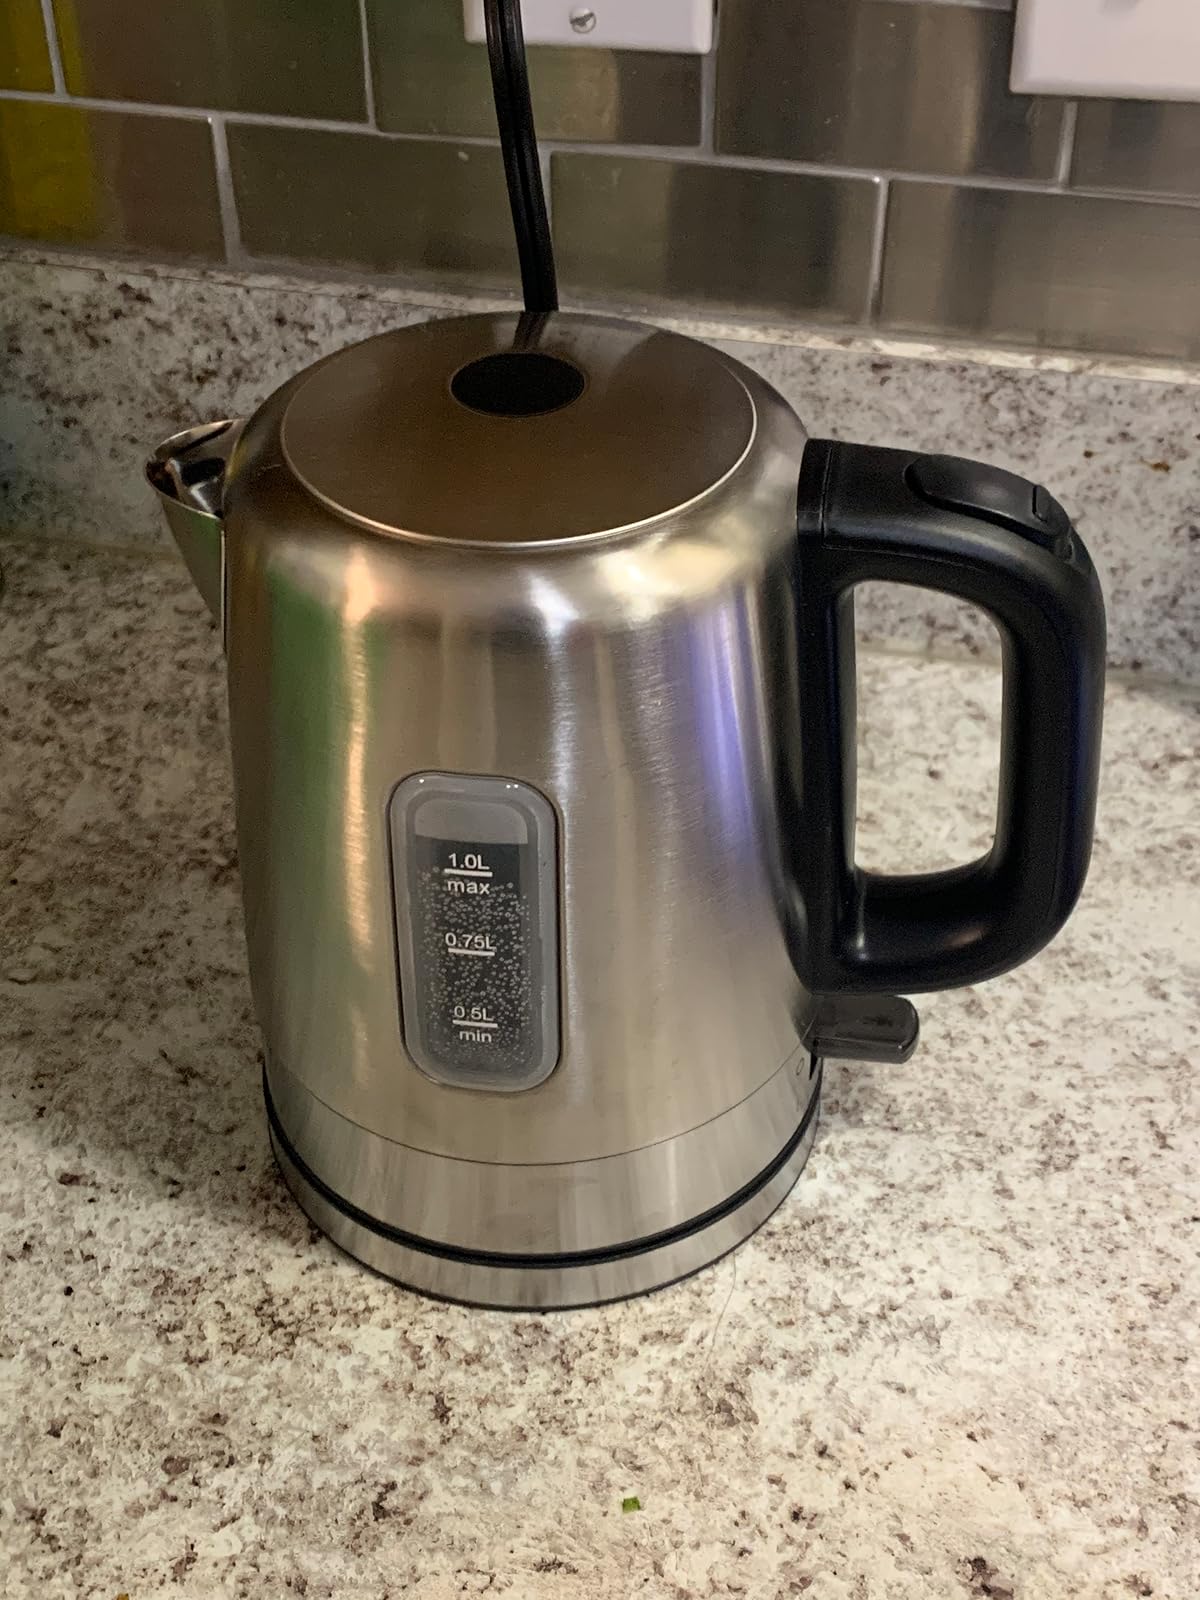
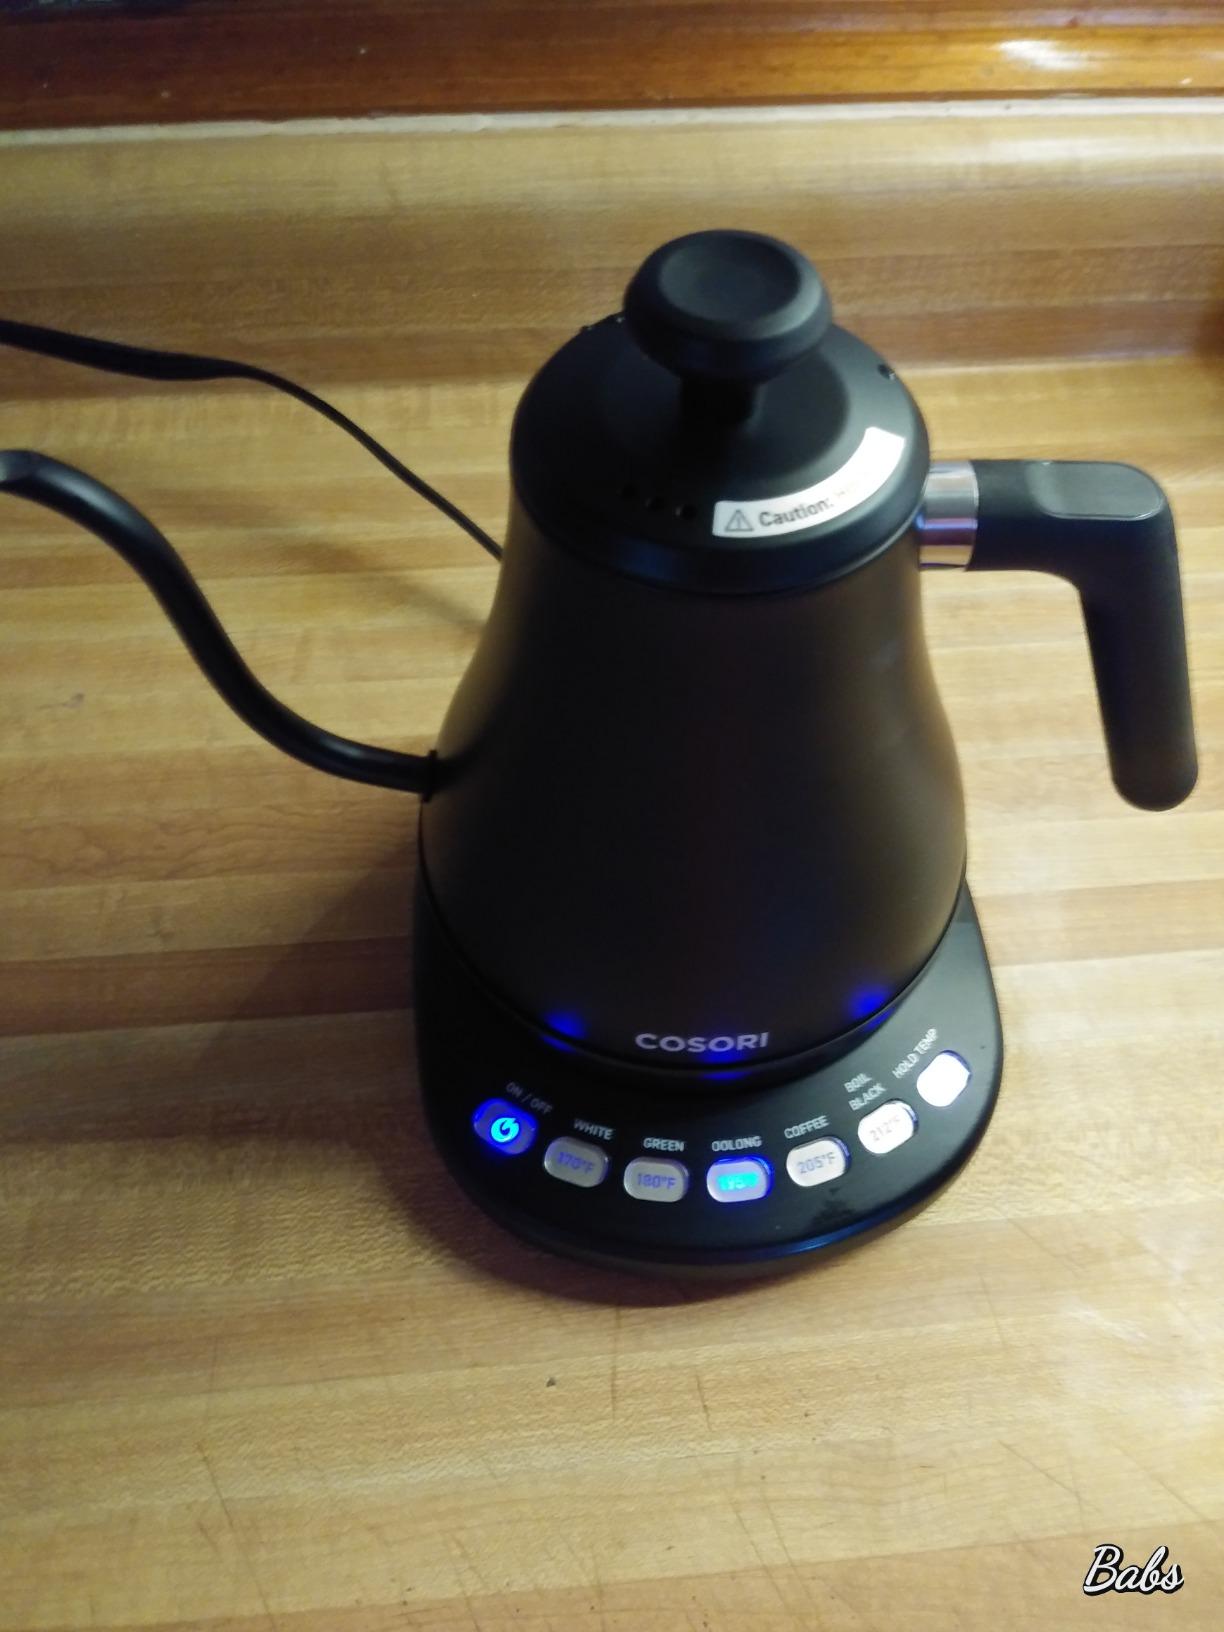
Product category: items_kettle
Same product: no